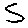
Label: 5